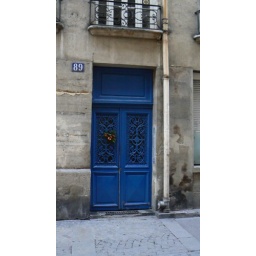
blue door near les halles 5